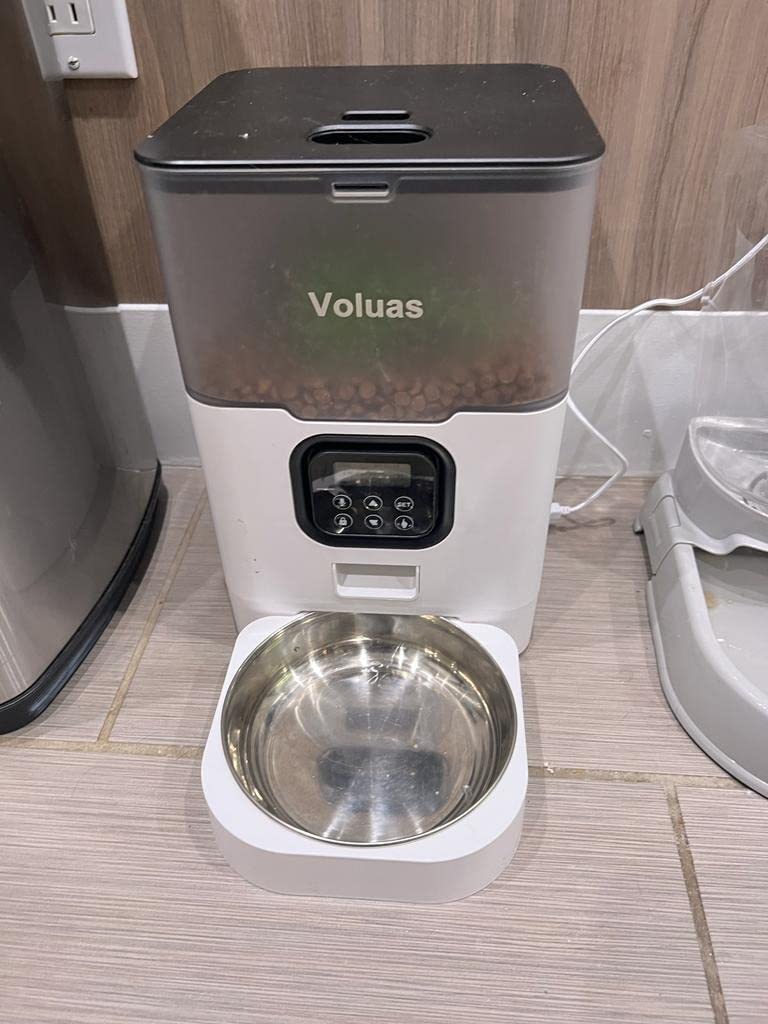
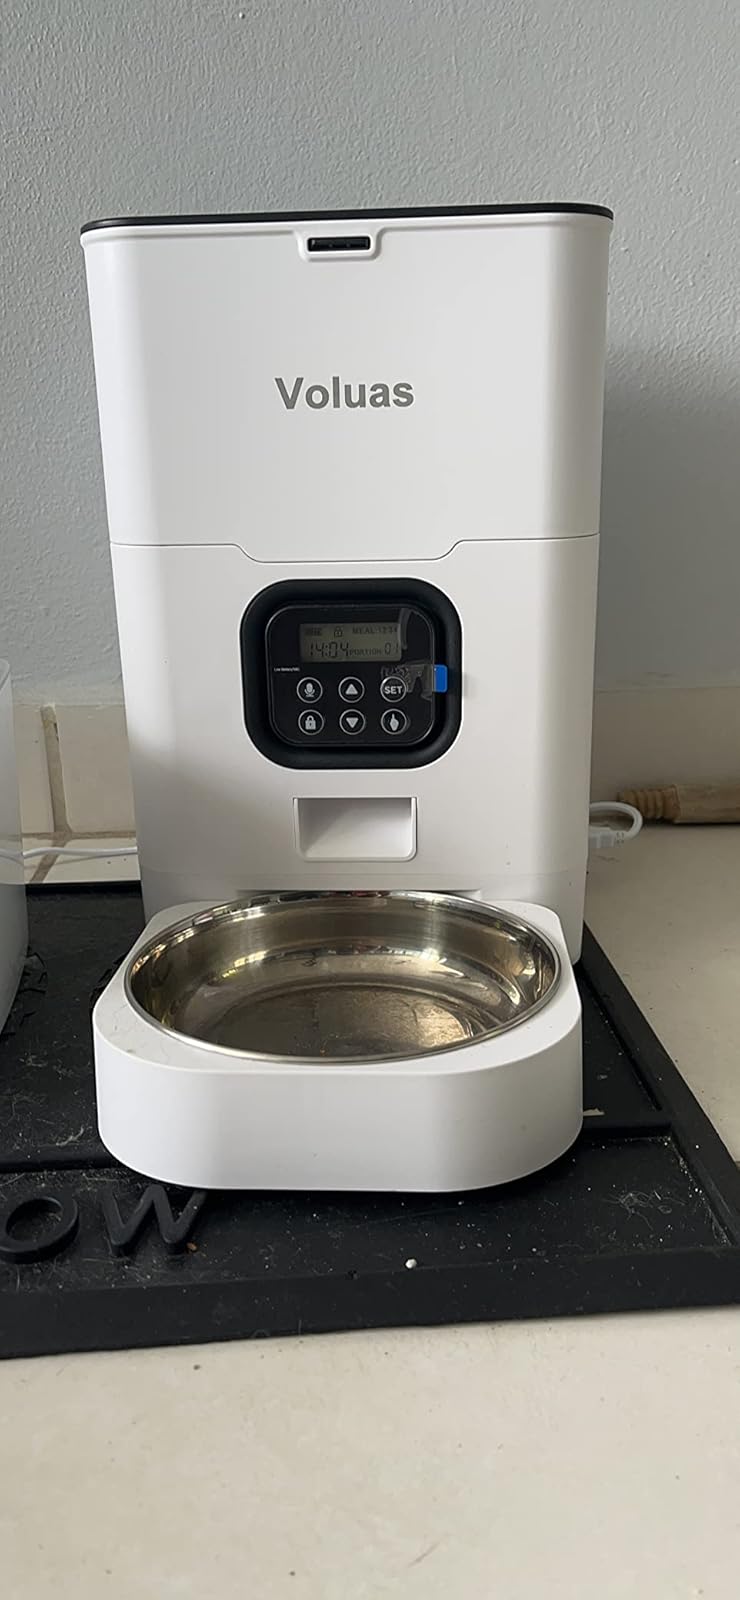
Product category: items_feeder
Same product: no